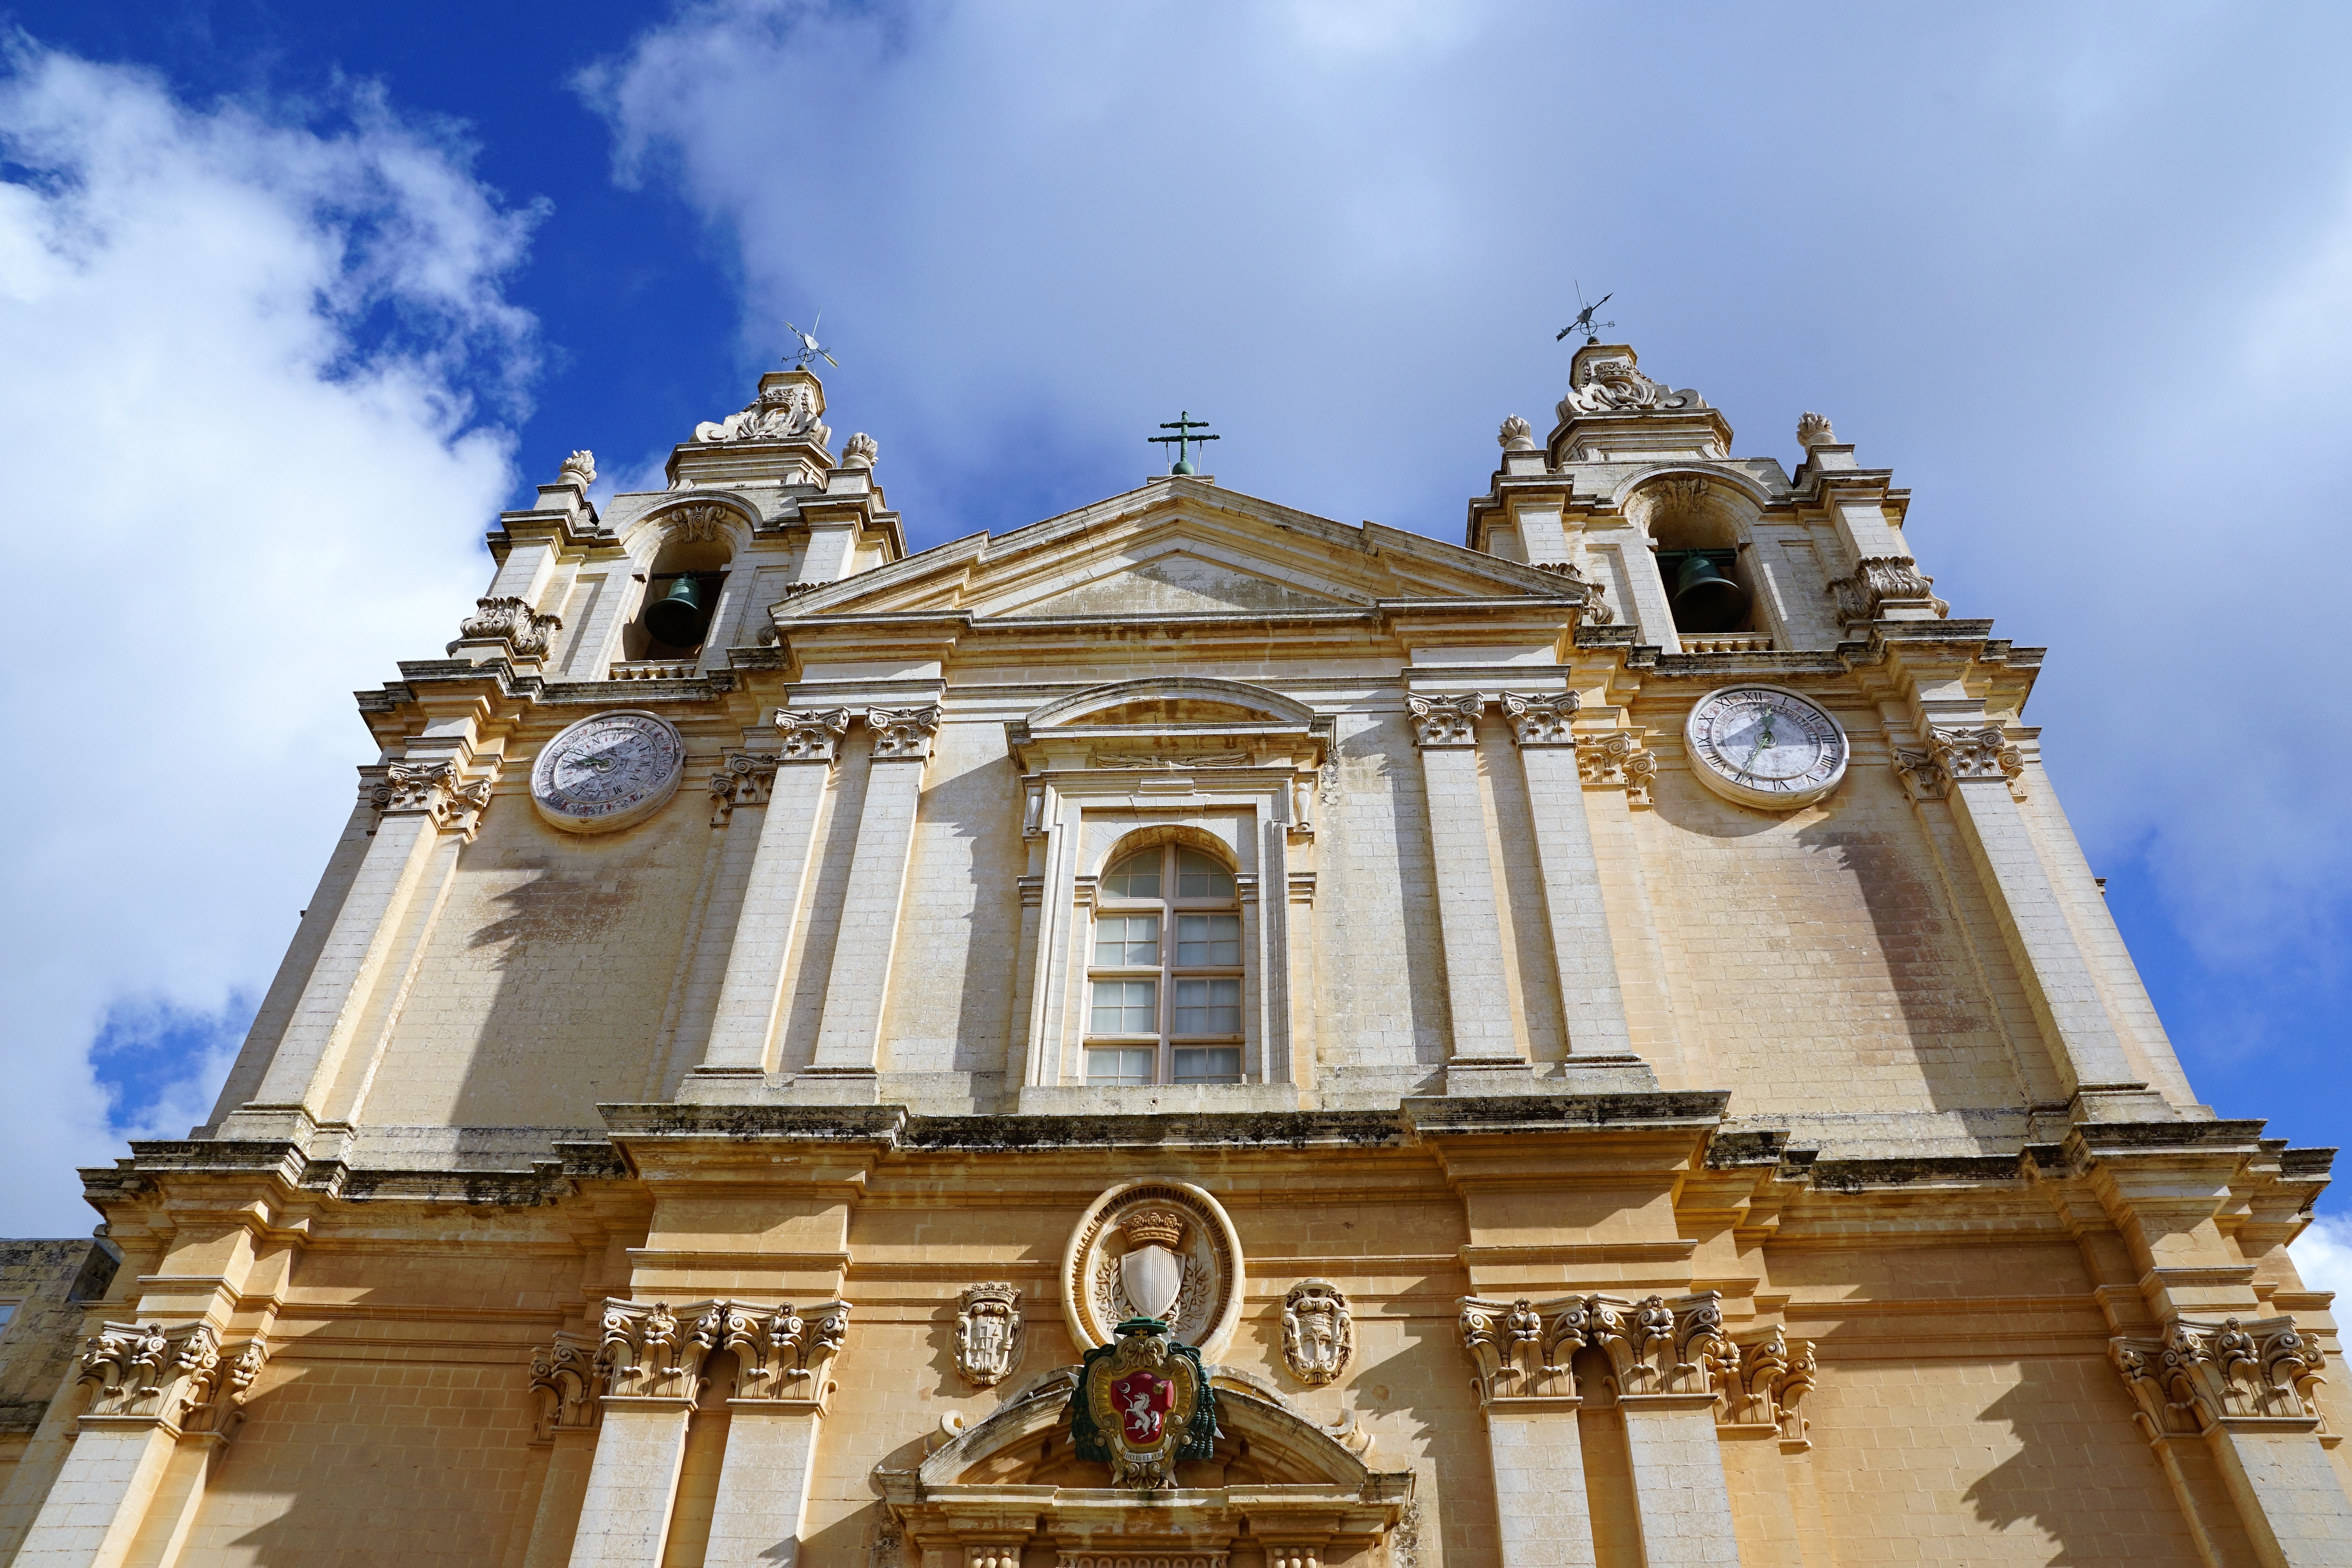
cloud, architecture, sky, building, city, film, column, religion, landmark, facade, blue, church, cathedral, chapel, place of worship, medieval architecture, spire, monastery, symmetry, series, malta, abbey, parish, basilica, relay, middle ages, metropolis, game of thrones, classical architecture, historic site, ancient history, mdina